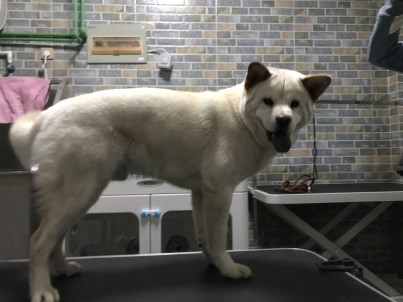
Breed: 3336-n000121-chinese_rural_dog